Military career of George Washington

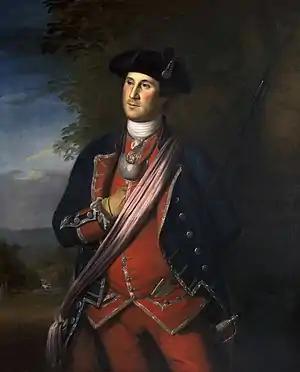
This 1772 portrait by Charles Willson Peale, depicting Washington as colonel of the Virginia Regiment, is his earliest known likeness

Governor Dinwiddie rewarded Washington in 1755 with a commission as "Colonel of the Virginia Regiment and Commander in Chief of all forces now raised in the defense of His Majesty's Colony" and gave him the task of defending Virginia's frontier. The Virginia Regiment was a provincial regiment (as opposed to part-time militias and regular British Army units). Washington was ordered to "act defensively or offensively" as he thought best. In command of a thousand soldiers, Washington was a disciplinarian who emphasized training. He led his men in grueling campaigns against the Indians in the west; in 10 months units of his regiment fought 20 battles, and lost a third of its men. Washington's strenuous efforts meant that Virginia's frontier population suffered less than that of other colonies; Ellis concludes "it was his only unqualified success" in the war.